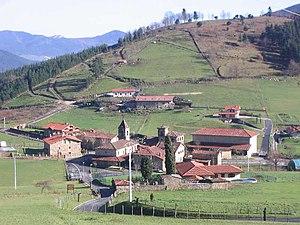
Axpe Atxondo en basque ou Axpe Achondo en espagnol est une commune de Biscaye dans la communauté autonome du Pays basque en Espagne.